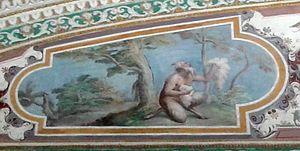
Les fresques de la galerie Farnèse, situées dans le palais Farnèse à Rome, sont une œuvre d'Annibale Carracci exécutée en plusieurs étapes en 1597, puis entre 1606 et 1607. Ont également participé à leur réalisation, son frère Agostino Carracci et quelques-uns des élèves d'Annibale parmi lesquels Le Dominiquin ou le fils d'Agostino et élève de ce dernier et d'Annibale, Antonio Carracci.